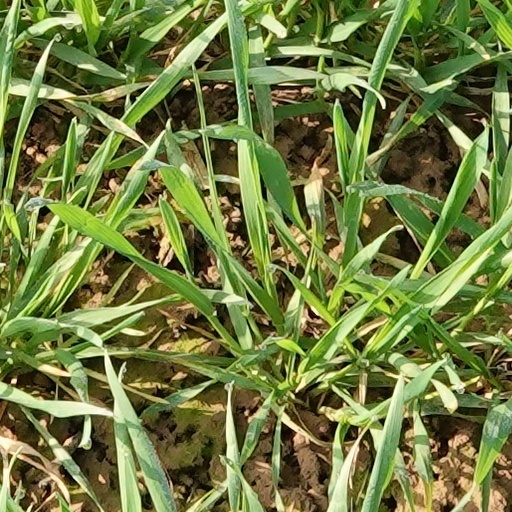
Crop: wheat